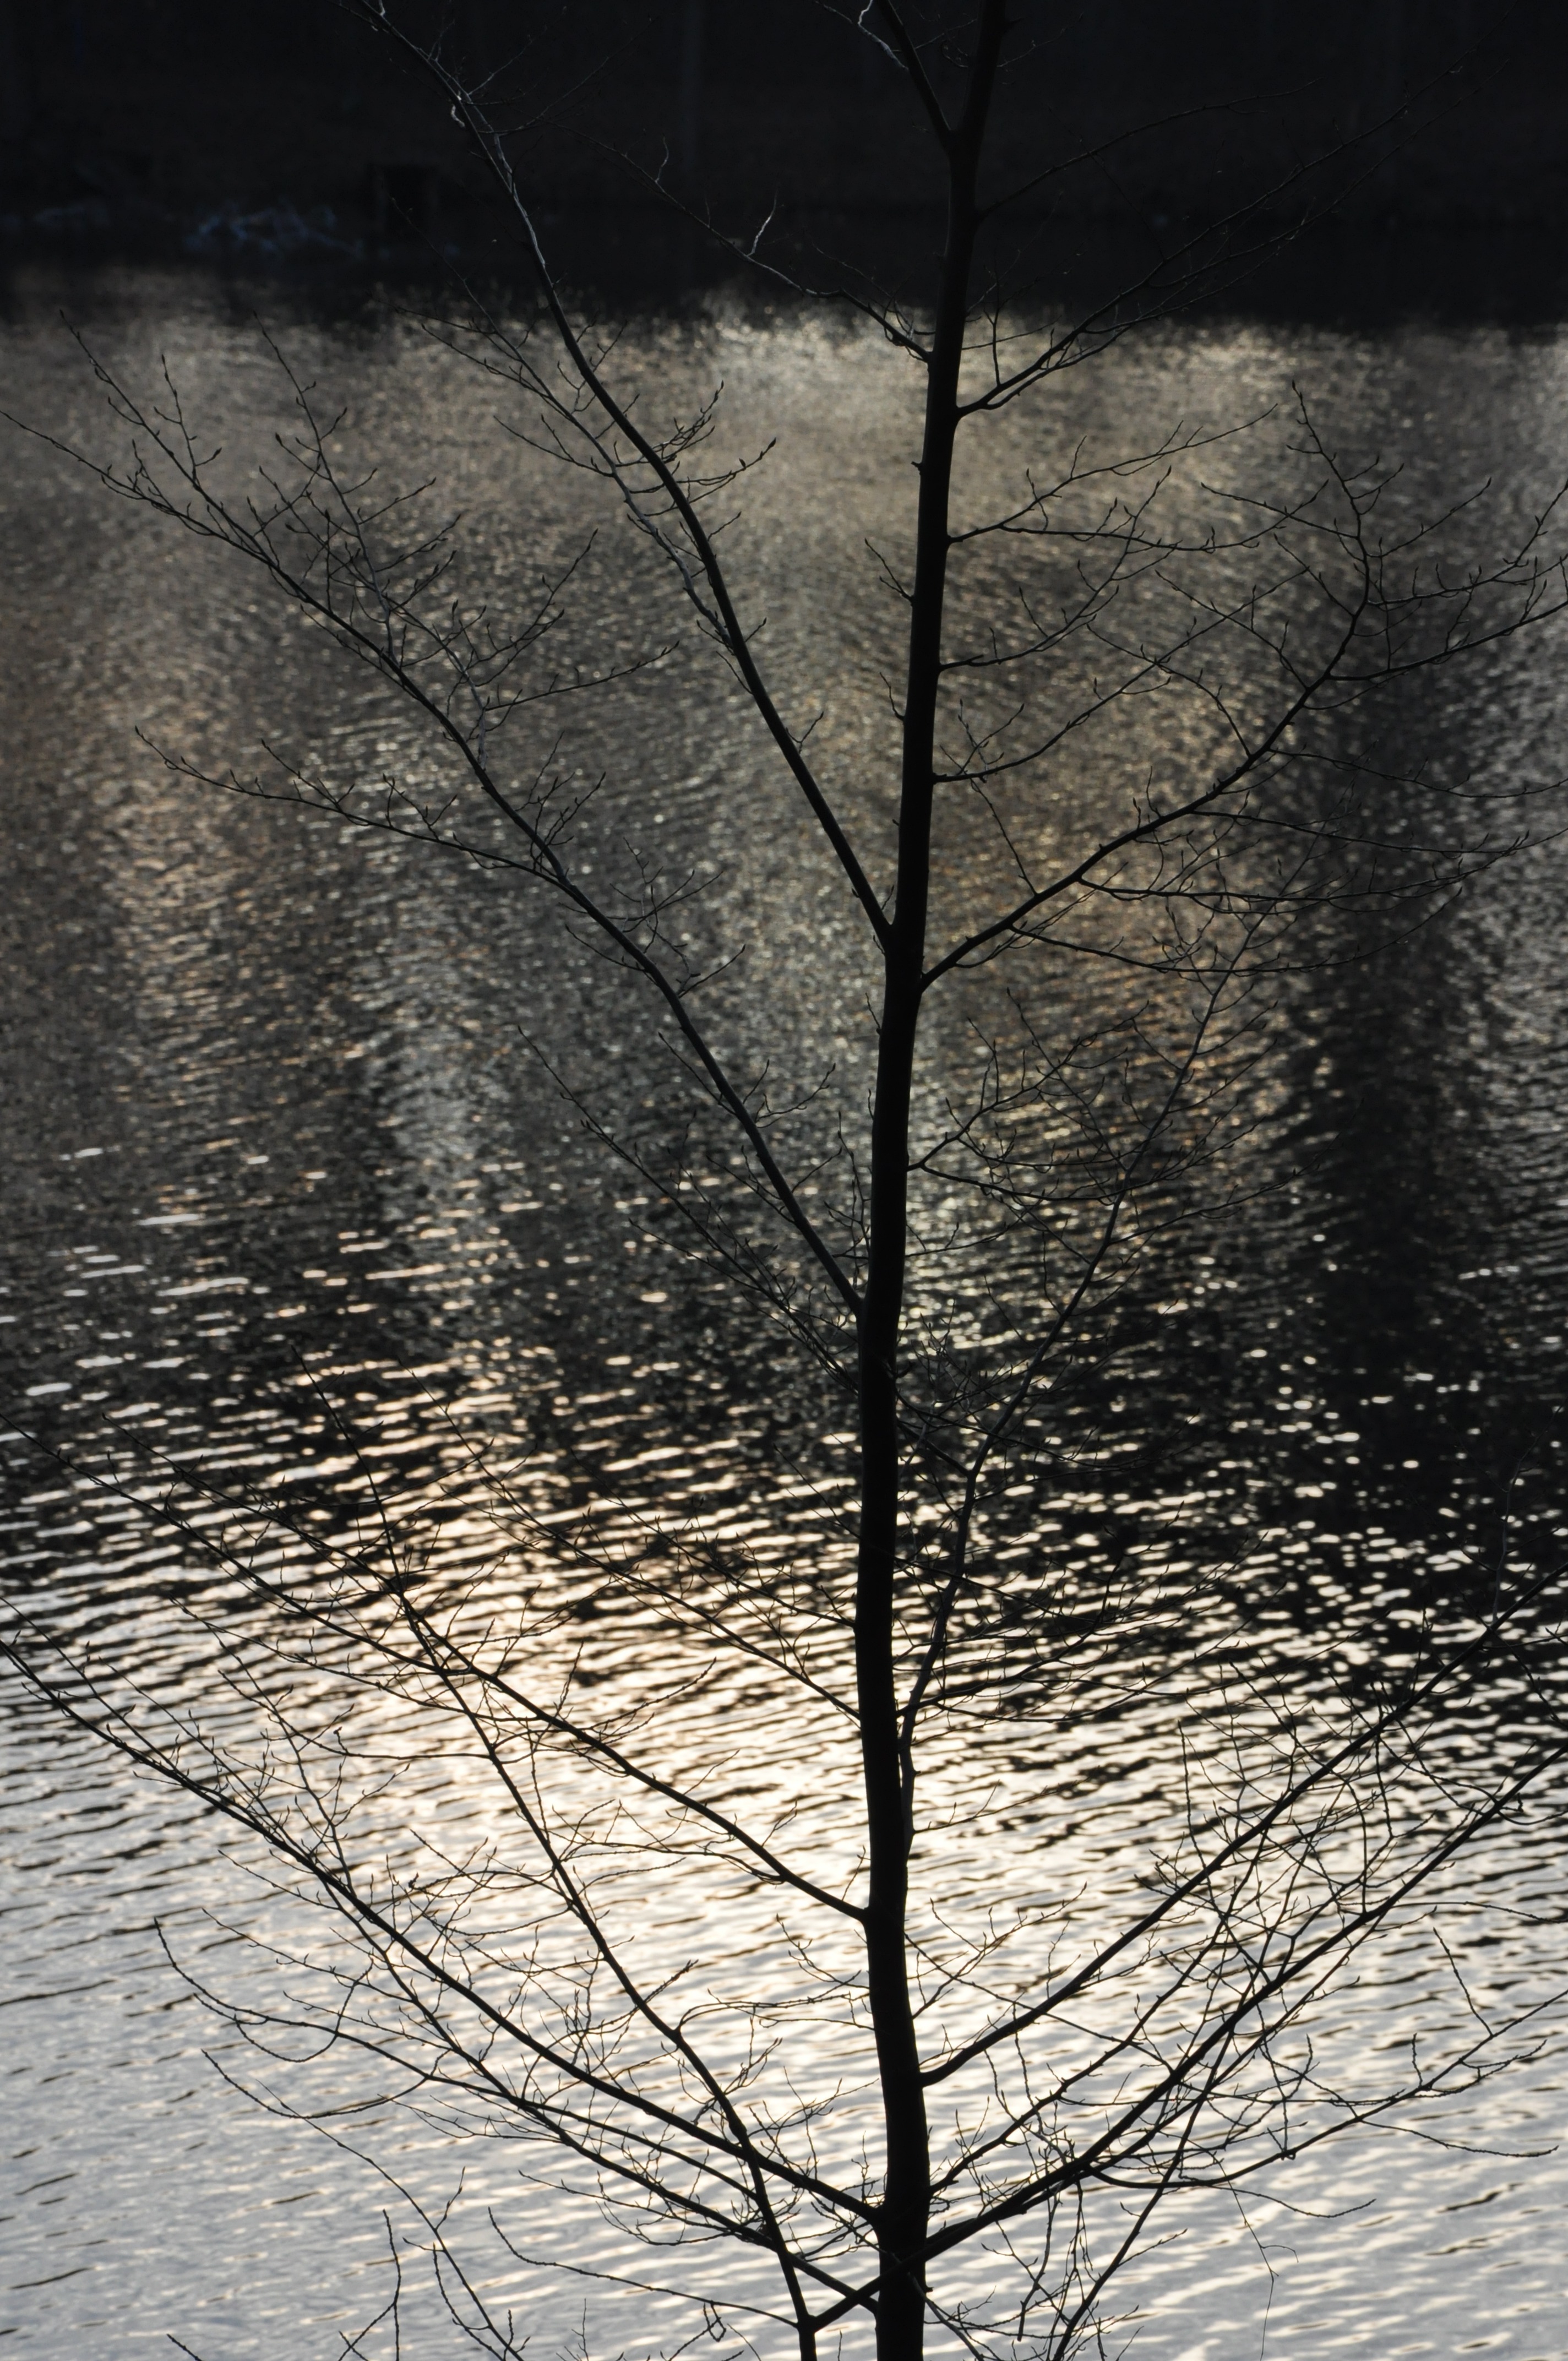
tree, water, nature, branch, snow, winter, light, black and white, plant, sunlight, morning, leaf, lake, ice, line, reflection, autumn, weather, darkness, monochrome, season, freezing, monochrome photography, atmospheric phenomenon, woody plant